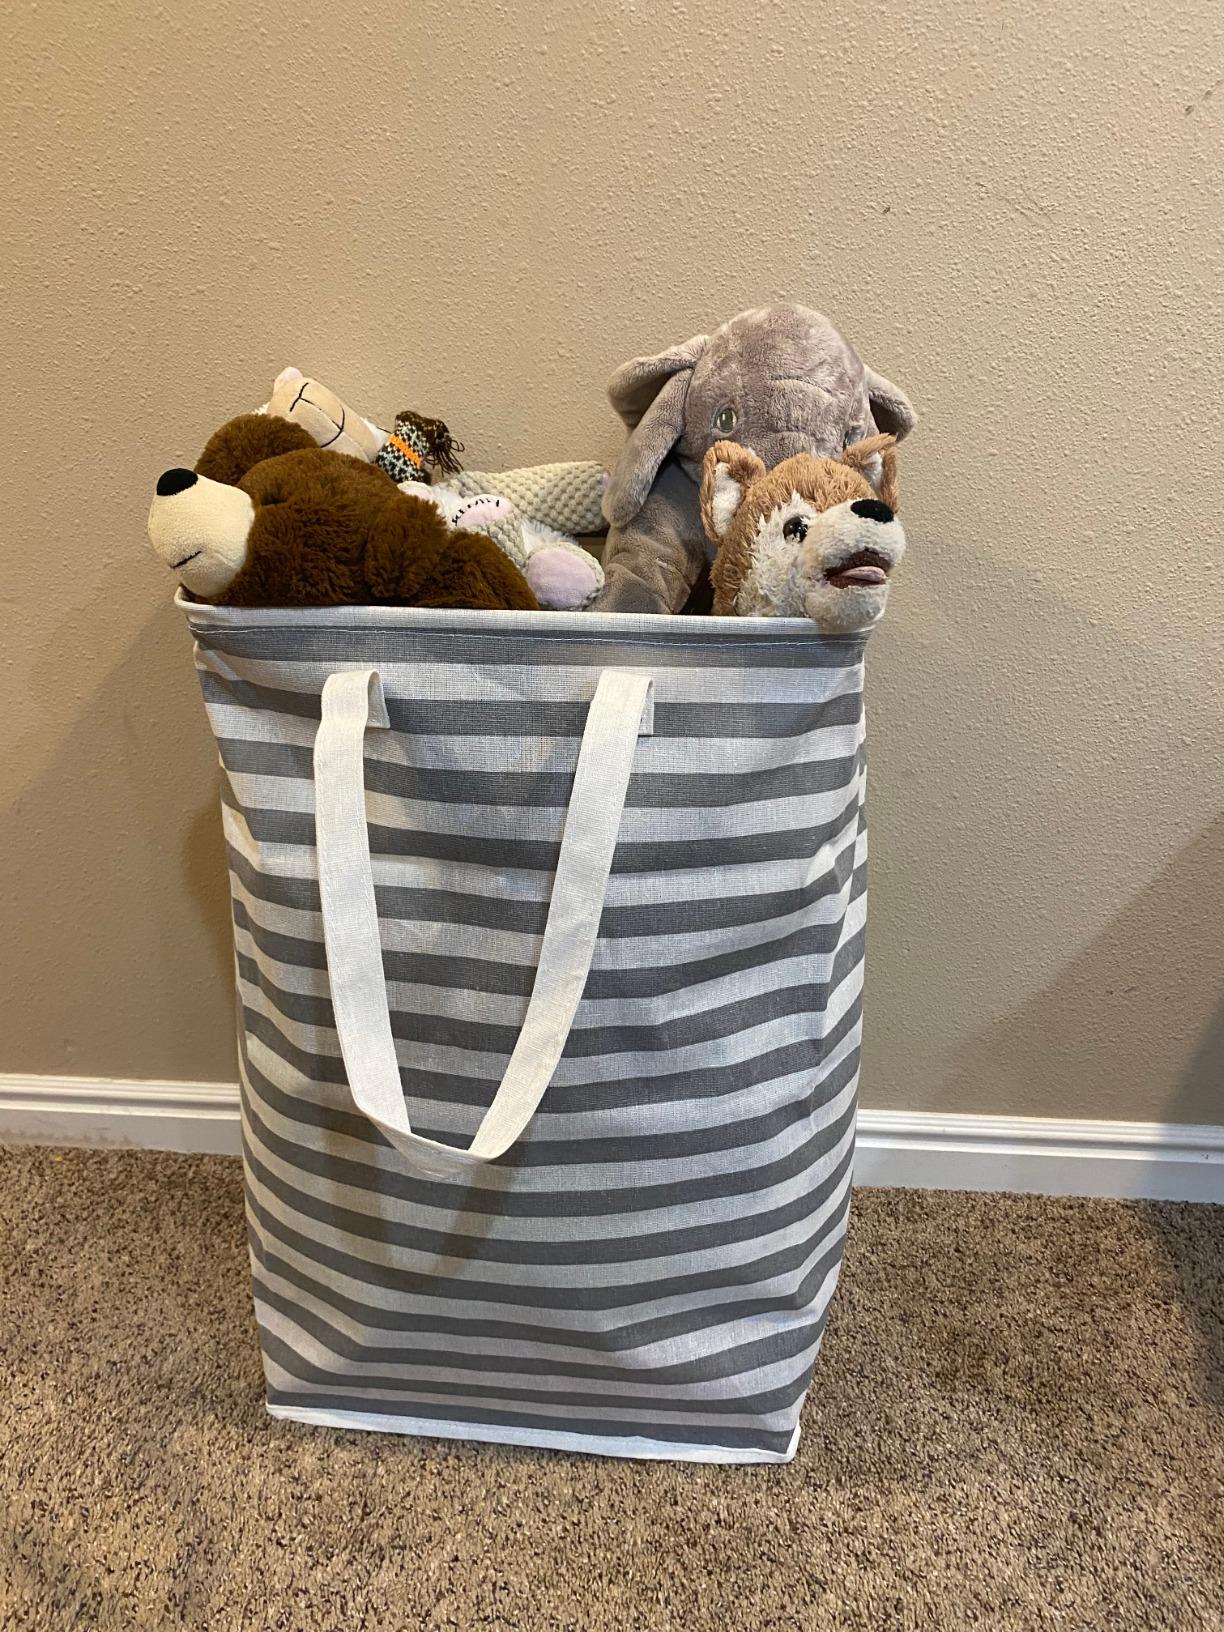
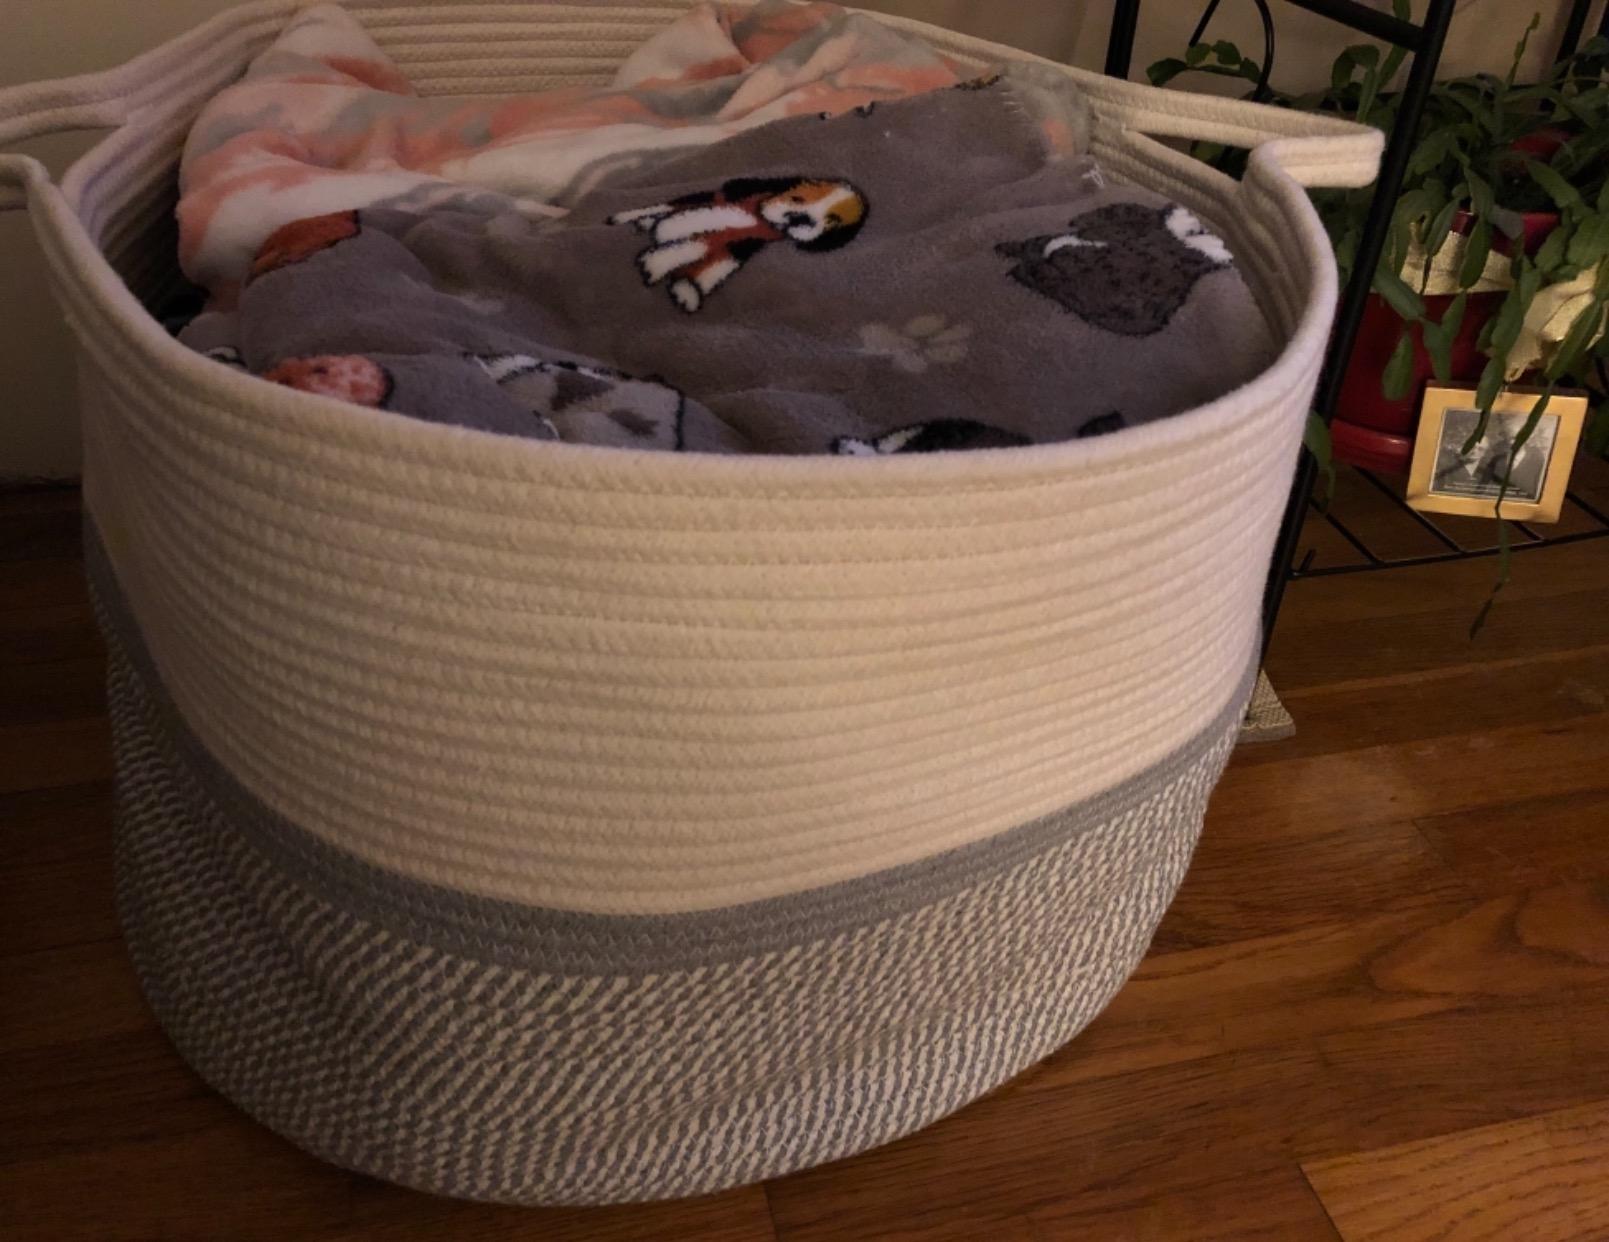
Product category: items_hamper
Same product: no